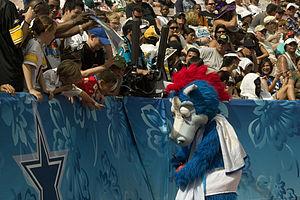
Ce qui suit est une liste des mascottes de la National Football League de chaque équipe :